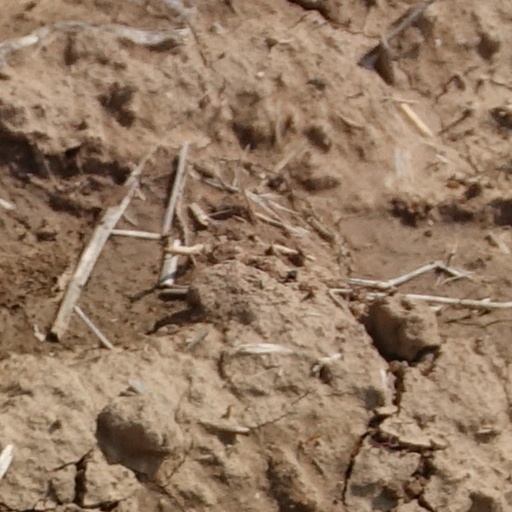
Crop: wheat